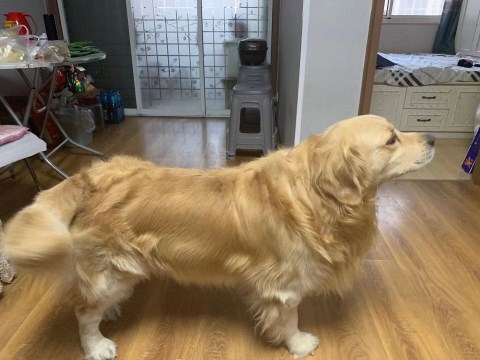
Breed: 5355-n000126-golden_retriever